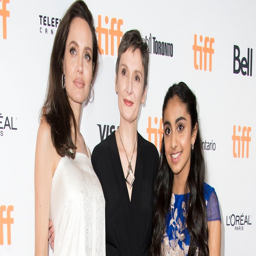
actor , film director and person attend the world premiere of adaptation during festival .